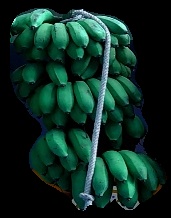
Variety: rasbale
Grade: grade2